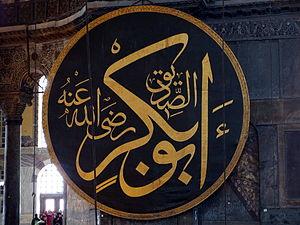
Sainte-Sophie est un grand lieu de culte à Istanbul, situé sur le côté ouest du Bosphore. À l'origine une basilique chrétienne de Constantinople, elle est construite dans un premier temps au IVᵉ siècle, puis reconstruite bien plus grande au VIᵉ siècle, sous l'empereur byzantin Justinien, où elle acquit sa forme actuelle. Ayant remplacé Sainte-Irène comme siège du patriarche de Constantinople, elle devient mosquée au XVᵉ siècle sous Mehmet II. En 1934, elle perd son statut de lieu de culte pour devenir un musée, sur décision de Mustafa Kemal Atatürk. Sainte-Sophie reprend son statut de mosquée en 2020 sur décision de Recep Tayyip Erdoğan.